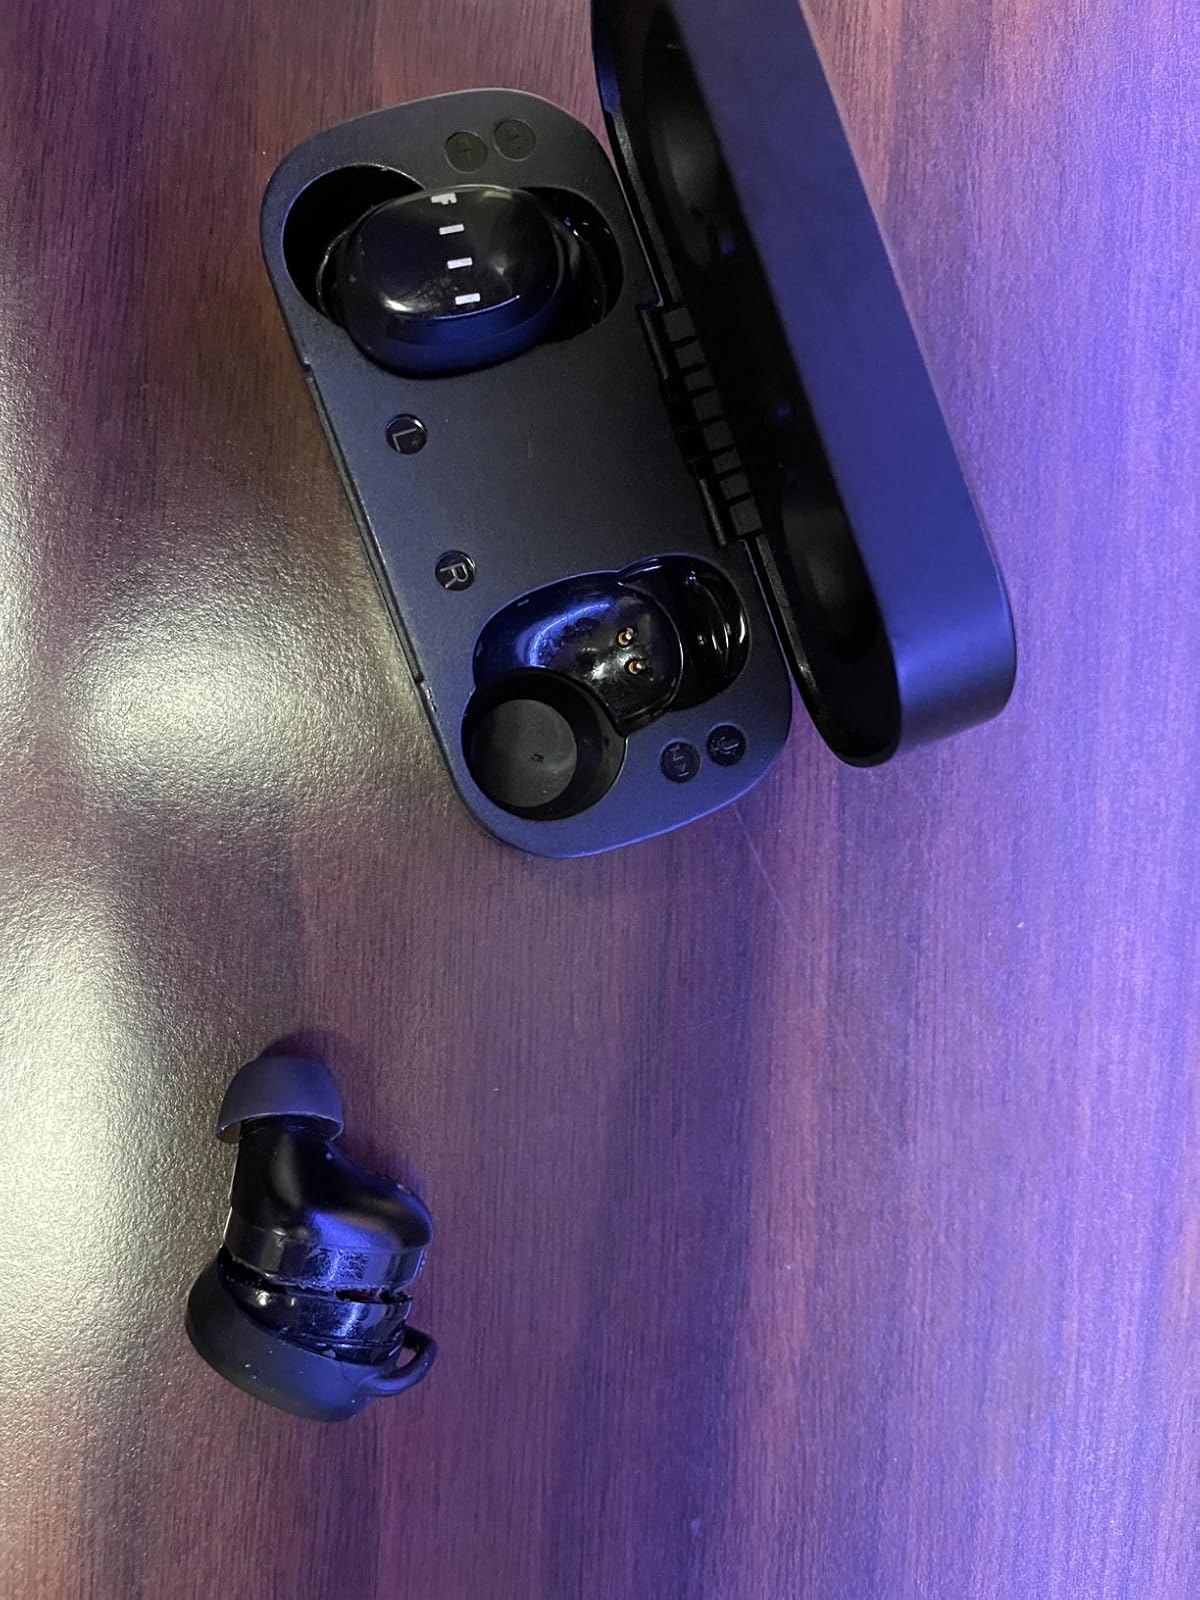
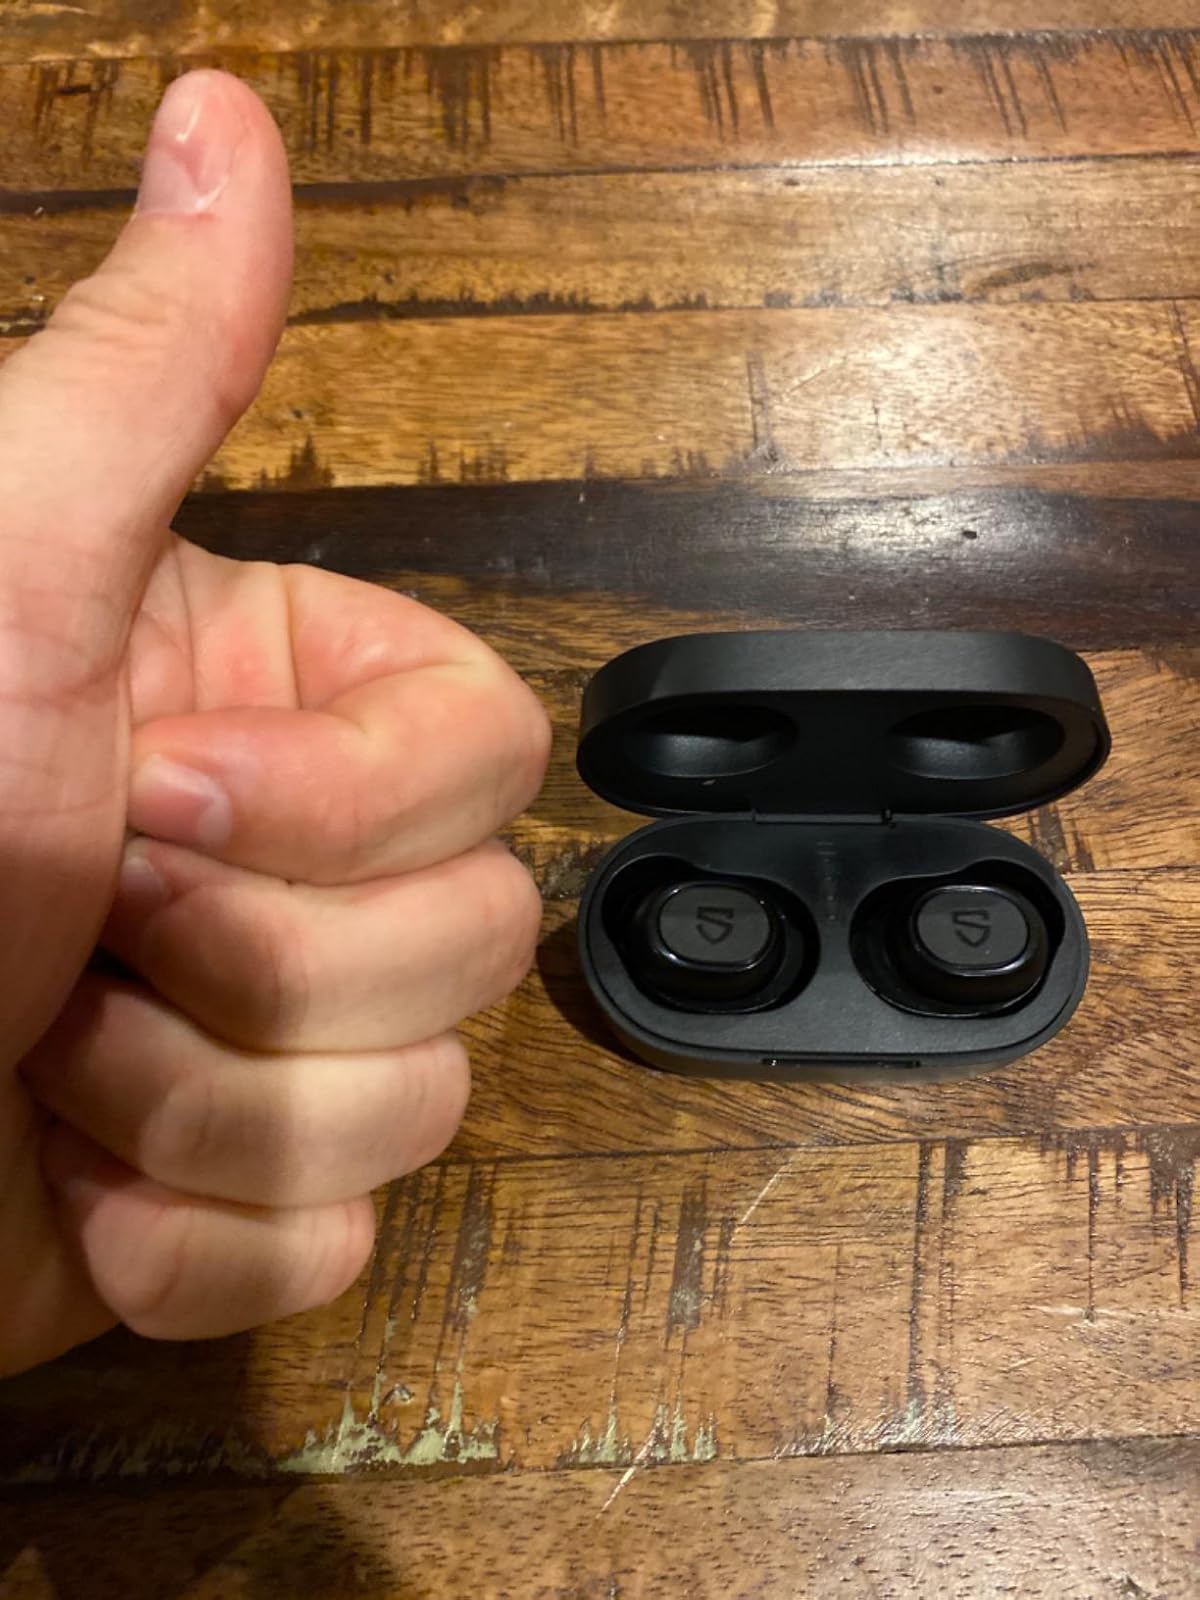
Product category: earbuds
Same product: no